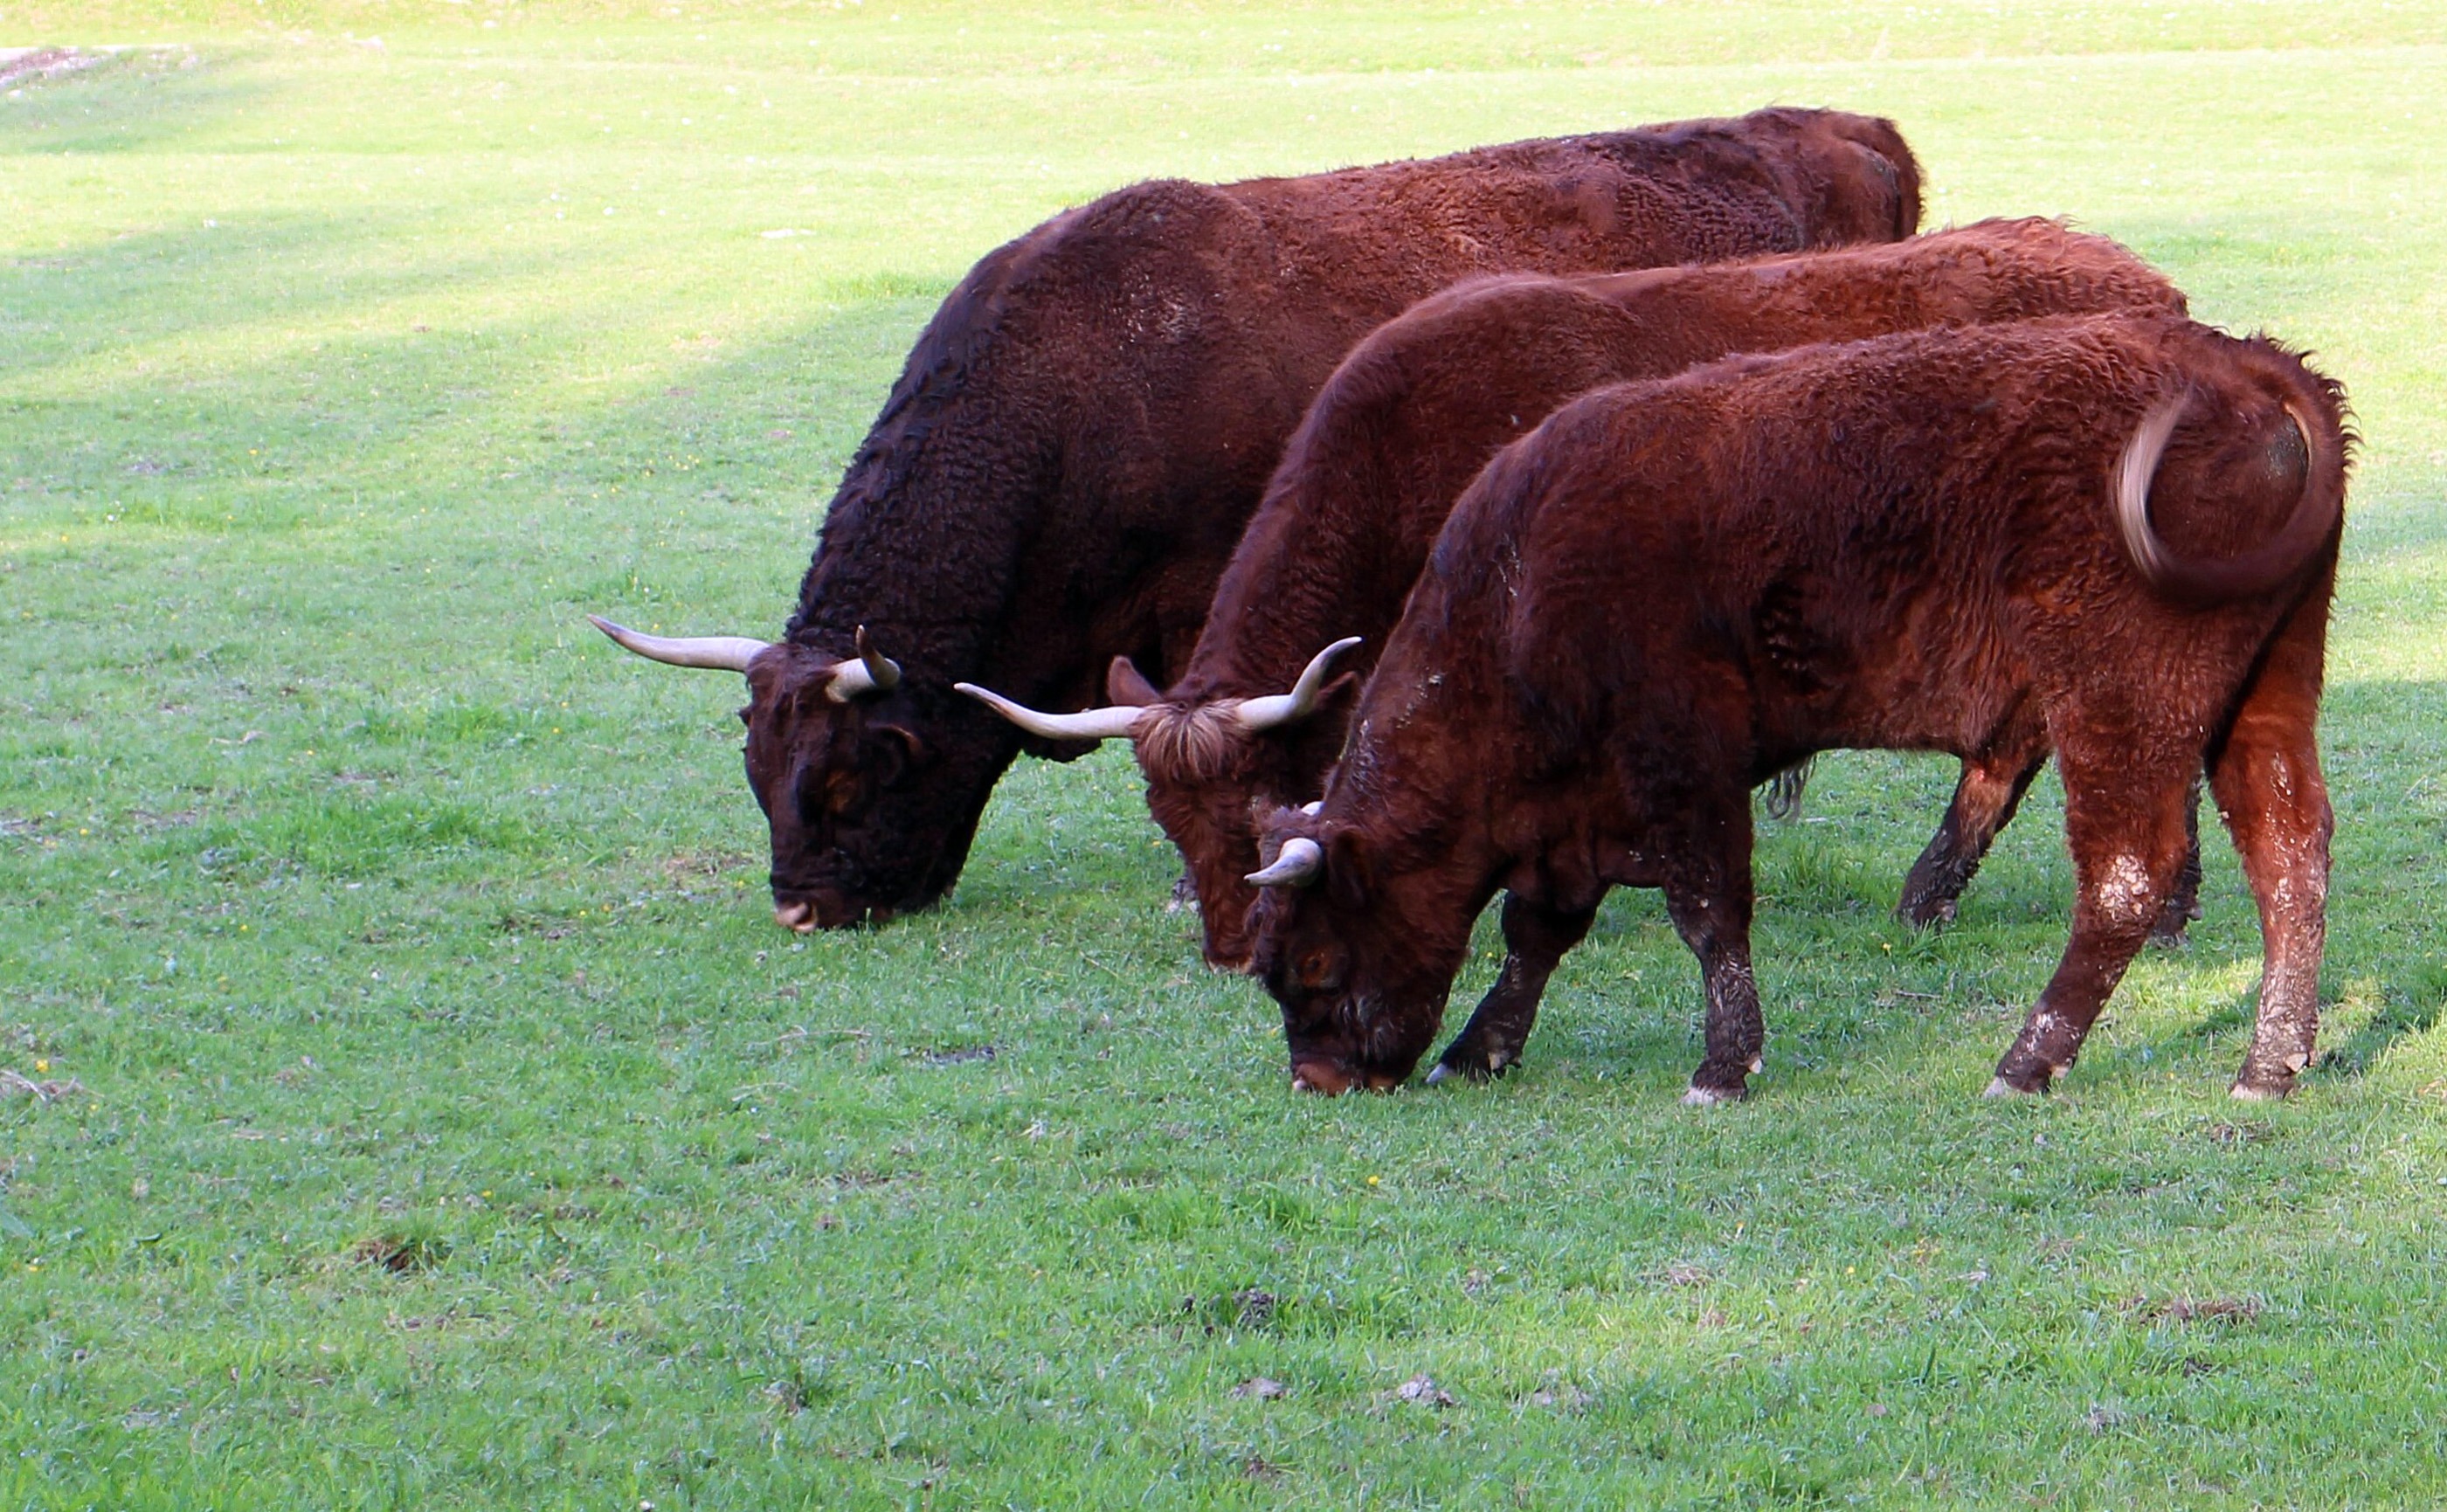
grass, field, farm, meadow, wildlife, cattle, pasture, grazing, livestock, mammal, eat, beef, fauna, graze, bull, grassland, vertebrate, bison, yak, horns, ruminant, domestic cattle, cattle like mammal, cow goat family